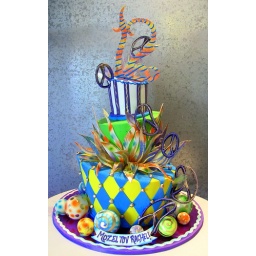
Tiered cake designed with the Cirq &amp;amp; Mardi Gras in mind, for a girl who loves the 60's &amp;amp; peace. Cory